Answer in natural language. Is abstract painting in a black frame in front of dark grey lshaped countertop? Choose between the following options: yes or no
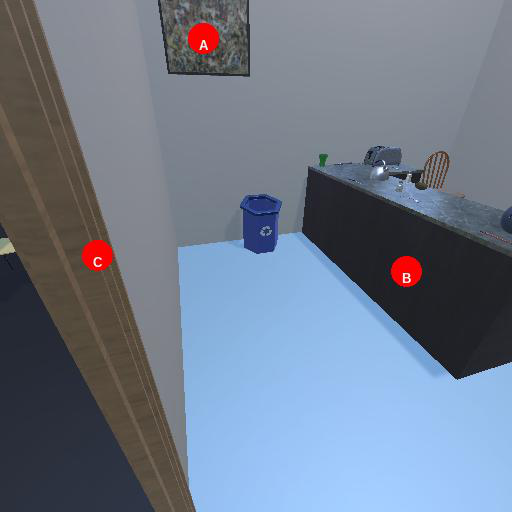
<answer>yes</answer>